Presidency of Gloria Macapagal Arroyo

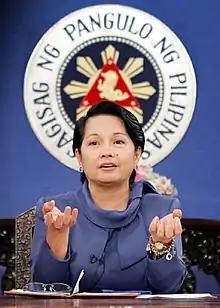
Arroyo gestures her arms in a meeting to her cabinet and business leaders during a roundtable discussion on "Increasing Export Investments" at the Kalayaan Briefing Room in Malacañang Palace

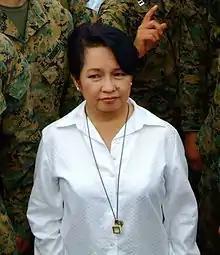
Gloria Macapagal Arroyo visited by United States Marines

Arroyo, a practicing economist, made the economy the focus of her presidency. Based on official (National Economic and Development Authority) figures, economic growth in terms of gross domestic product has averaged 5.0% during the Arroyo presidency from 2001 up to the first quarter of 2008. This is higher than in the administration of the previous recent presidents: 3.8% average of Aquino, 3.7% average of Ramos, and 3.7% average of the Joseph Estrada administration. The Philippine economy grew at its fastest pace in three decades in 2007, with real GDP growth exceeding 7%. Arroyo's handling of the economy has earned praise from former "friend" and classmate in Georgetown, ex-US President Bill Clinton, who cited her "tough decisions" that put the Philippine economy back in shape.